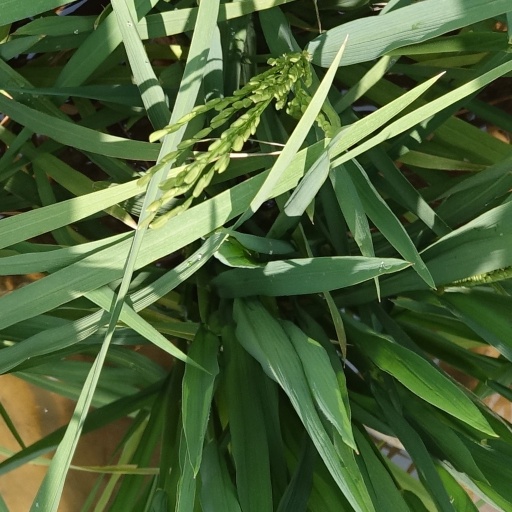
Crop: rice